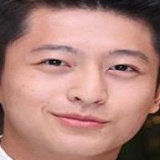
diễn viên Harry Lu